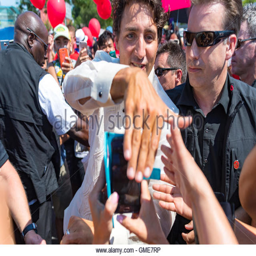
politician , prime minister visits taste of festival .